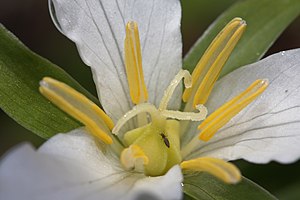
Trillium ovatum / Galleri
Nærbillede.
Trillium ovatum er en flerårig, urteagtig plante med en opret vækst, store blade og hvide blomster. Planten er skyggetålende og hårdfør, og derfor dyrkes den i havernes surbundsbede.